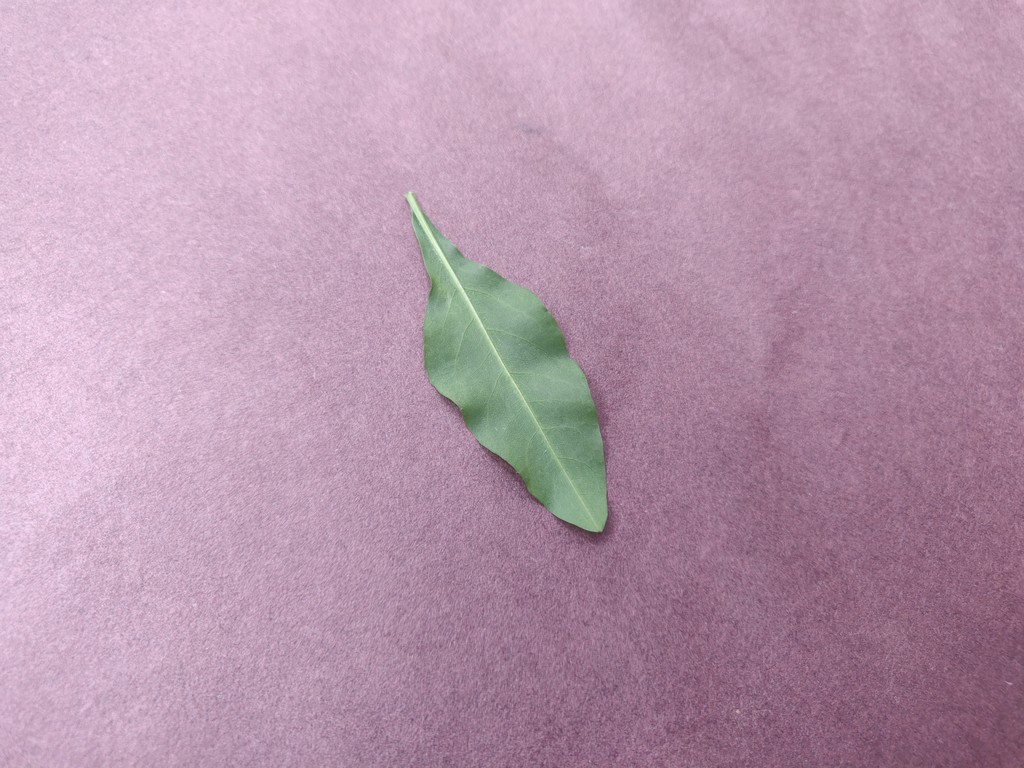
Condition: Healthy
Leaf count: single
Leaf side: back